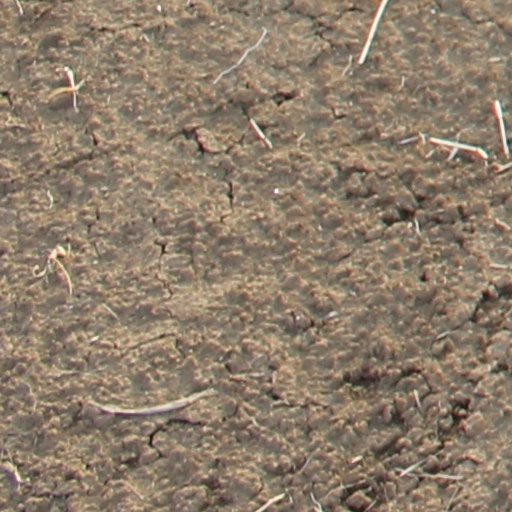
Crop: wheat